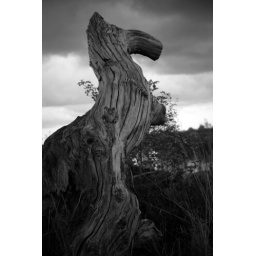
it was a dull day so i thought it may look better in black and white